Refused

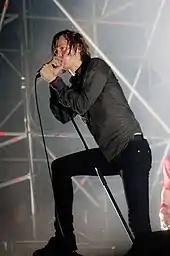
Dennis Lyxzén with Refused in 2012

Refused formed in early 1991 with Dennis Lyxzén (former frontman of the straight edge band Step Forward) on vocals, David Sandström on drums, Pär Hansson on guitar, and Jonas Lindgren on bass. They formed with the aim of playing outside of their hometown and releasing a 7" record (the latter which never happened). They released their first demo, "Refused", the same year. With an already altered lineup (including Kristofer Steen joining from local band Abhinanda with Pär Hansson going the other way) the band released their first studio album, "This Just Might Be... the Truth", in 1994. A month later, they released the "Everlasting" EP.